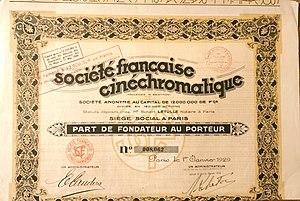
La Société du film en couleurs Keller-Dorian est une entreprise française d'origine alsacienne et lyonnaise qui développa le « procédé Keller-Dorian », inventé par Rodolphe Berthon en 1908, et qui reste l'une des premières tentatives en France de commercialiser le cinématographe à partir de pellicule en couleurs. Fondée en 1924, la société fit faillite en 1930, et les brevets furent rachetés par des entreprises américaines et allemandes.